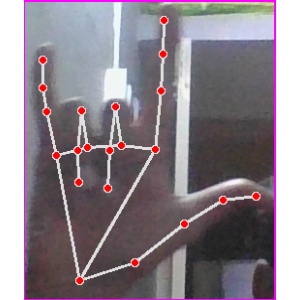
अक्षर: व